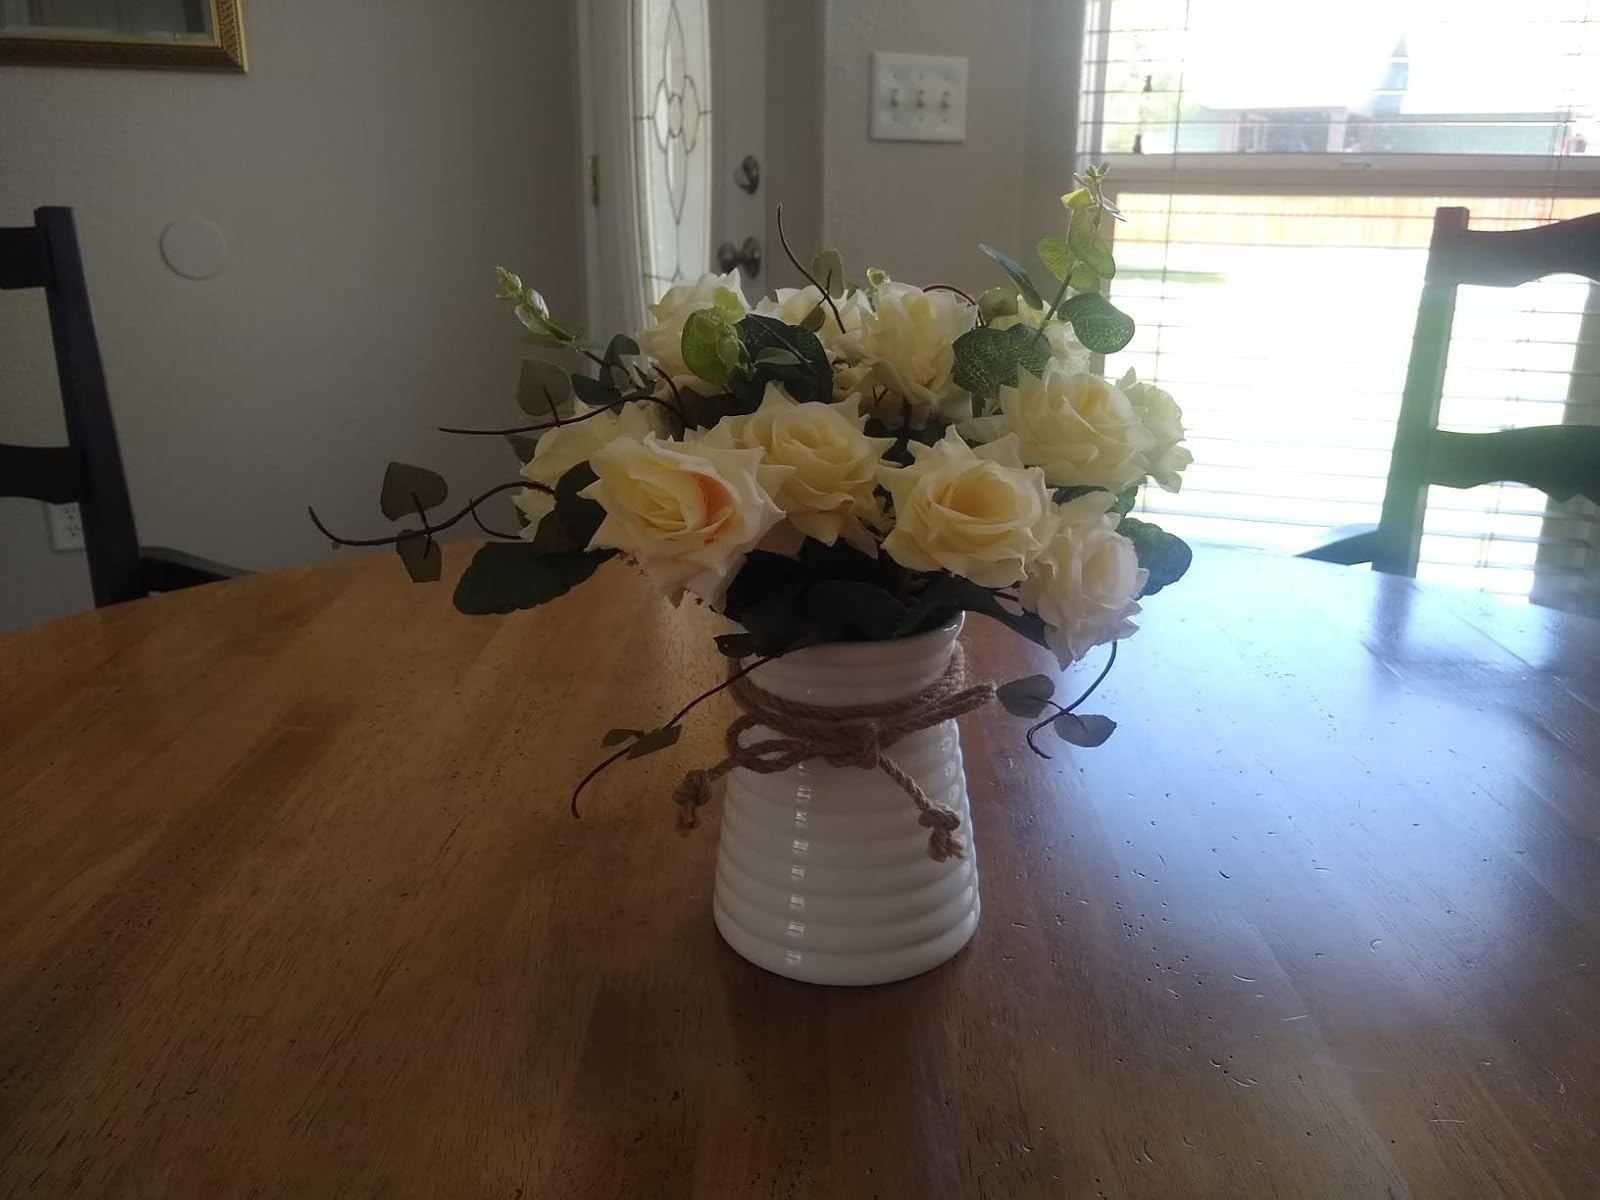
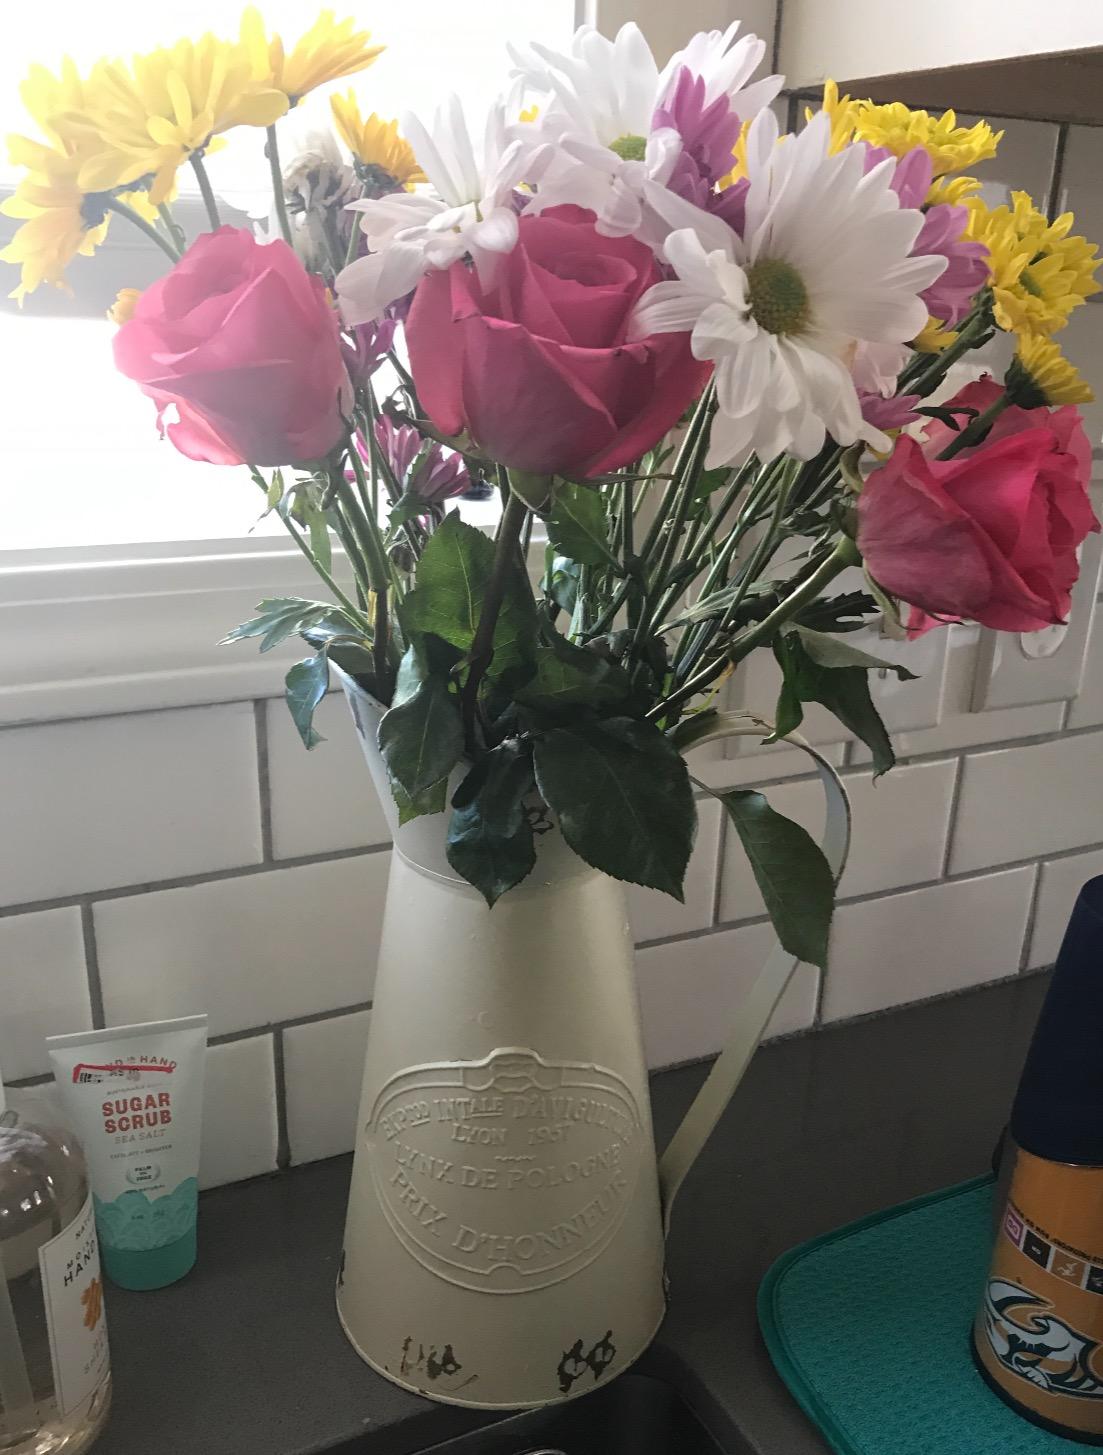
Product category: vase
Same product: no